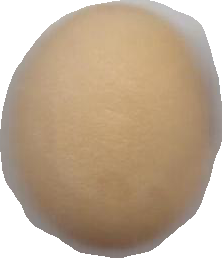
Variety: Anjasmoro